Milan Lucic

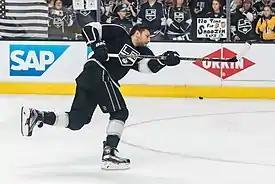
Lucic with the Los Angeles Kings in April 2016

On June 26, 2015, Lucic was traded to the Los Angeles Kings in exchange for goaltender Martin Jones, Colin Miller and a first-round pick in the 2015 NHL entry draft. Lucic excelled during his season with the Kings, playing a strong two-way game while recording 20 goals, 35 assists for 55 points during the regular season. Lucic also added three assists in five games in the 2016 playoffs.